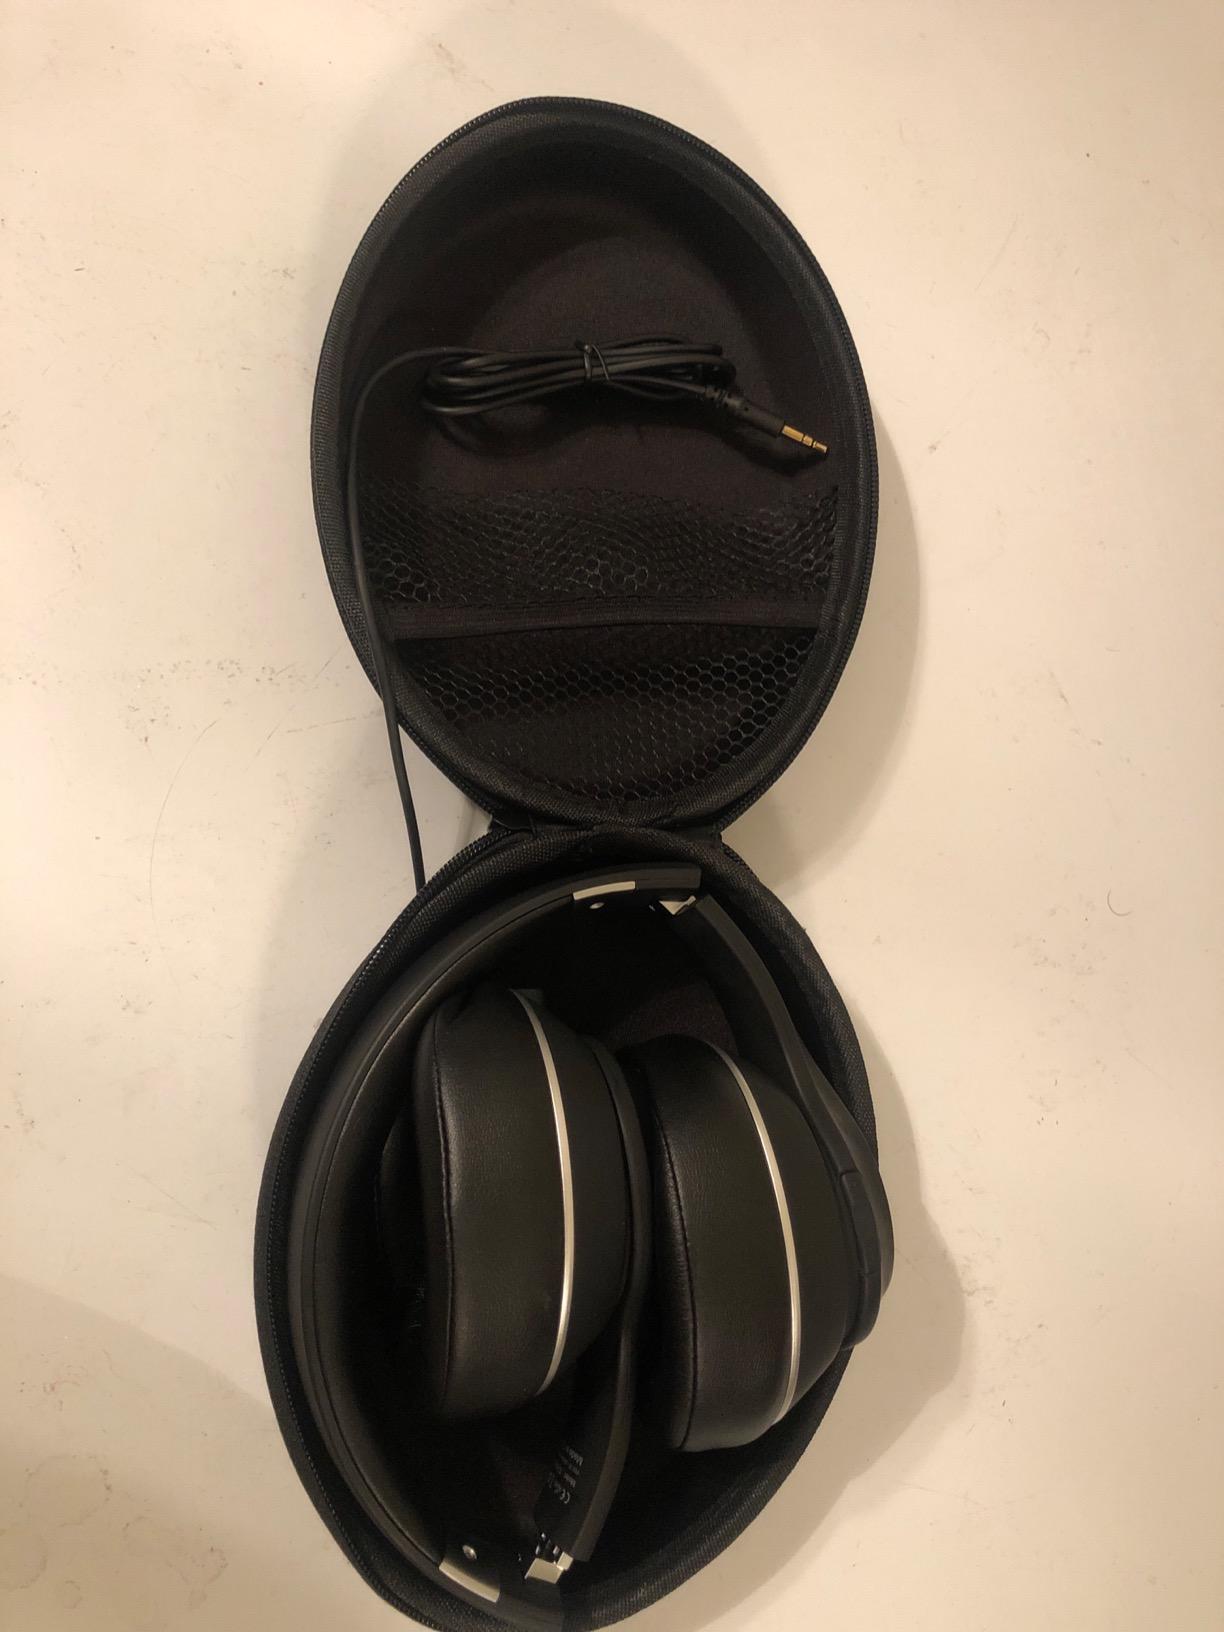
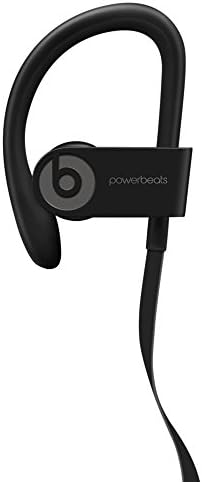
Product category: headphones
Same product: no